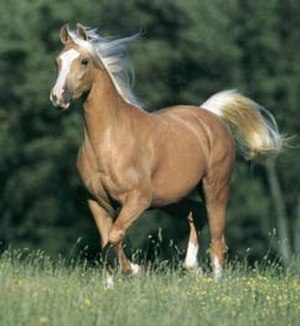
Palomino
Palominofarvet hest
En palomino er en guldfarvet hest. Farven forekommer ved at krydse enslødede ponyer med tilsvarende. Palominofarven fremkommer i de fleste hesteracer.